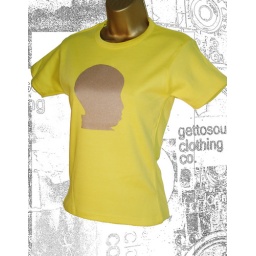
Lemon yellow ladies top with golden child print in gold.This shirt is available to buy at the site